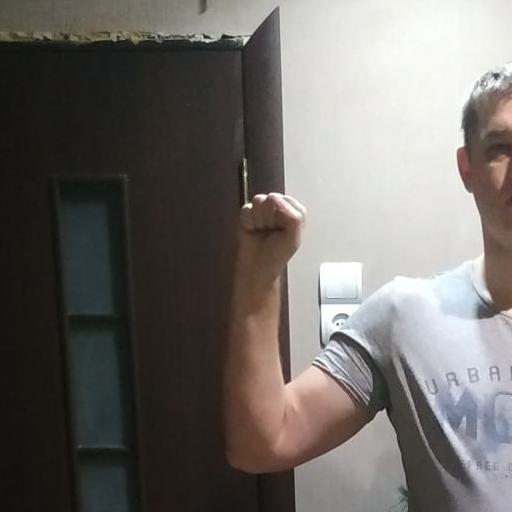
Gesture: fist